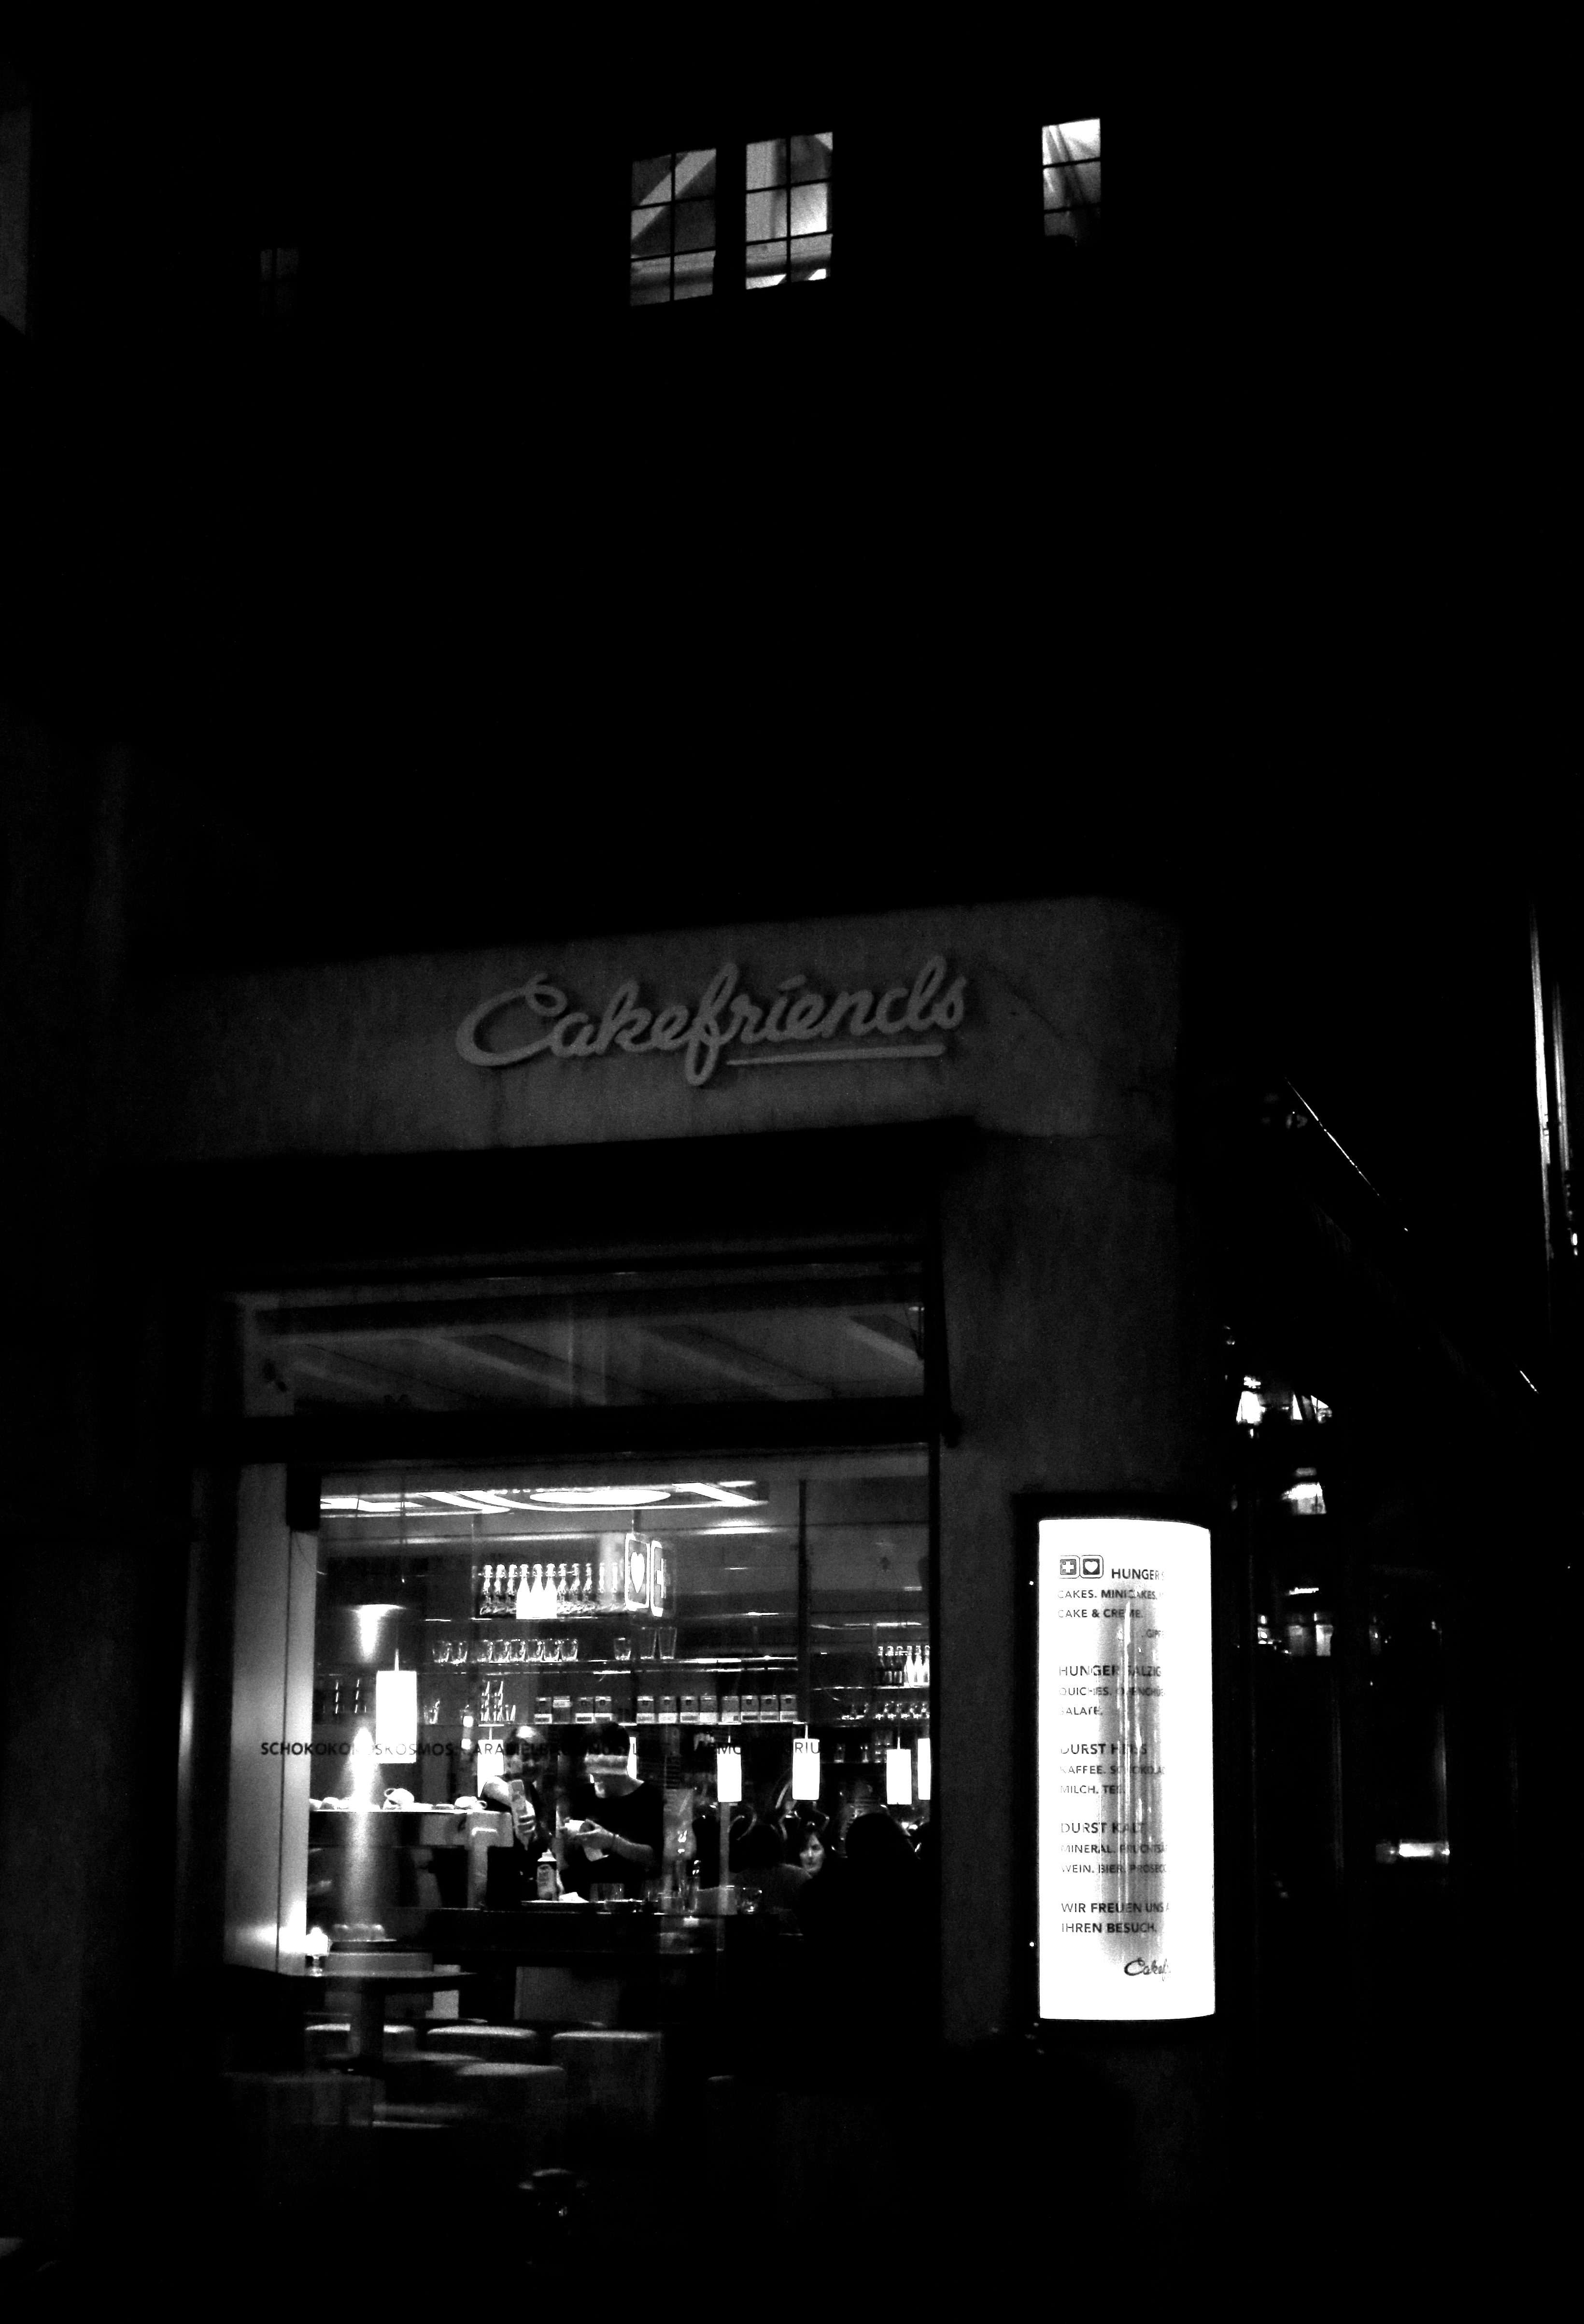
black and white, white, night, darkness, black, monochrome, brand, bw, blackandwhite, blackwhite, alemania, allemagne, suisse, schweiz, sw, schwarzweiss, zurich, schwarzweis, image, germania, schwarzweissfotografie, schwarzweisfotografie, schwiz, monochrome photography, film noir